2000 CONCACAF Gold Cup

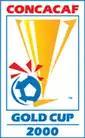
2000 CONCACAF Gold Cup official logo

The 2000 CONCACAF Gold Cup was the fifth edition of the Gold Cup, the soccer championship of North America, Central America and the Caribbean (CONCACAF), and the 15th overall CONCACAF tournament. It was held in Los Angeles, Miami, and San Diego in the United States. The format of the tournament changed from 1998; it was expanded to twelve teams, split into four groups of three. The top two teams in each group would advance to the quarter-finals. Peru and Colombia were invited from CONMEBOL, and the Republic of Korea was invited from AFC.